Joulupöytä

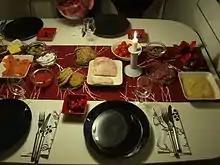
Modern Finnish joulupöytä

Joulupöytä (translating to "Yule table") is the traditional assortment of foods served at Christmas in Finland. It contains many different dishes, most of them typical for the season.